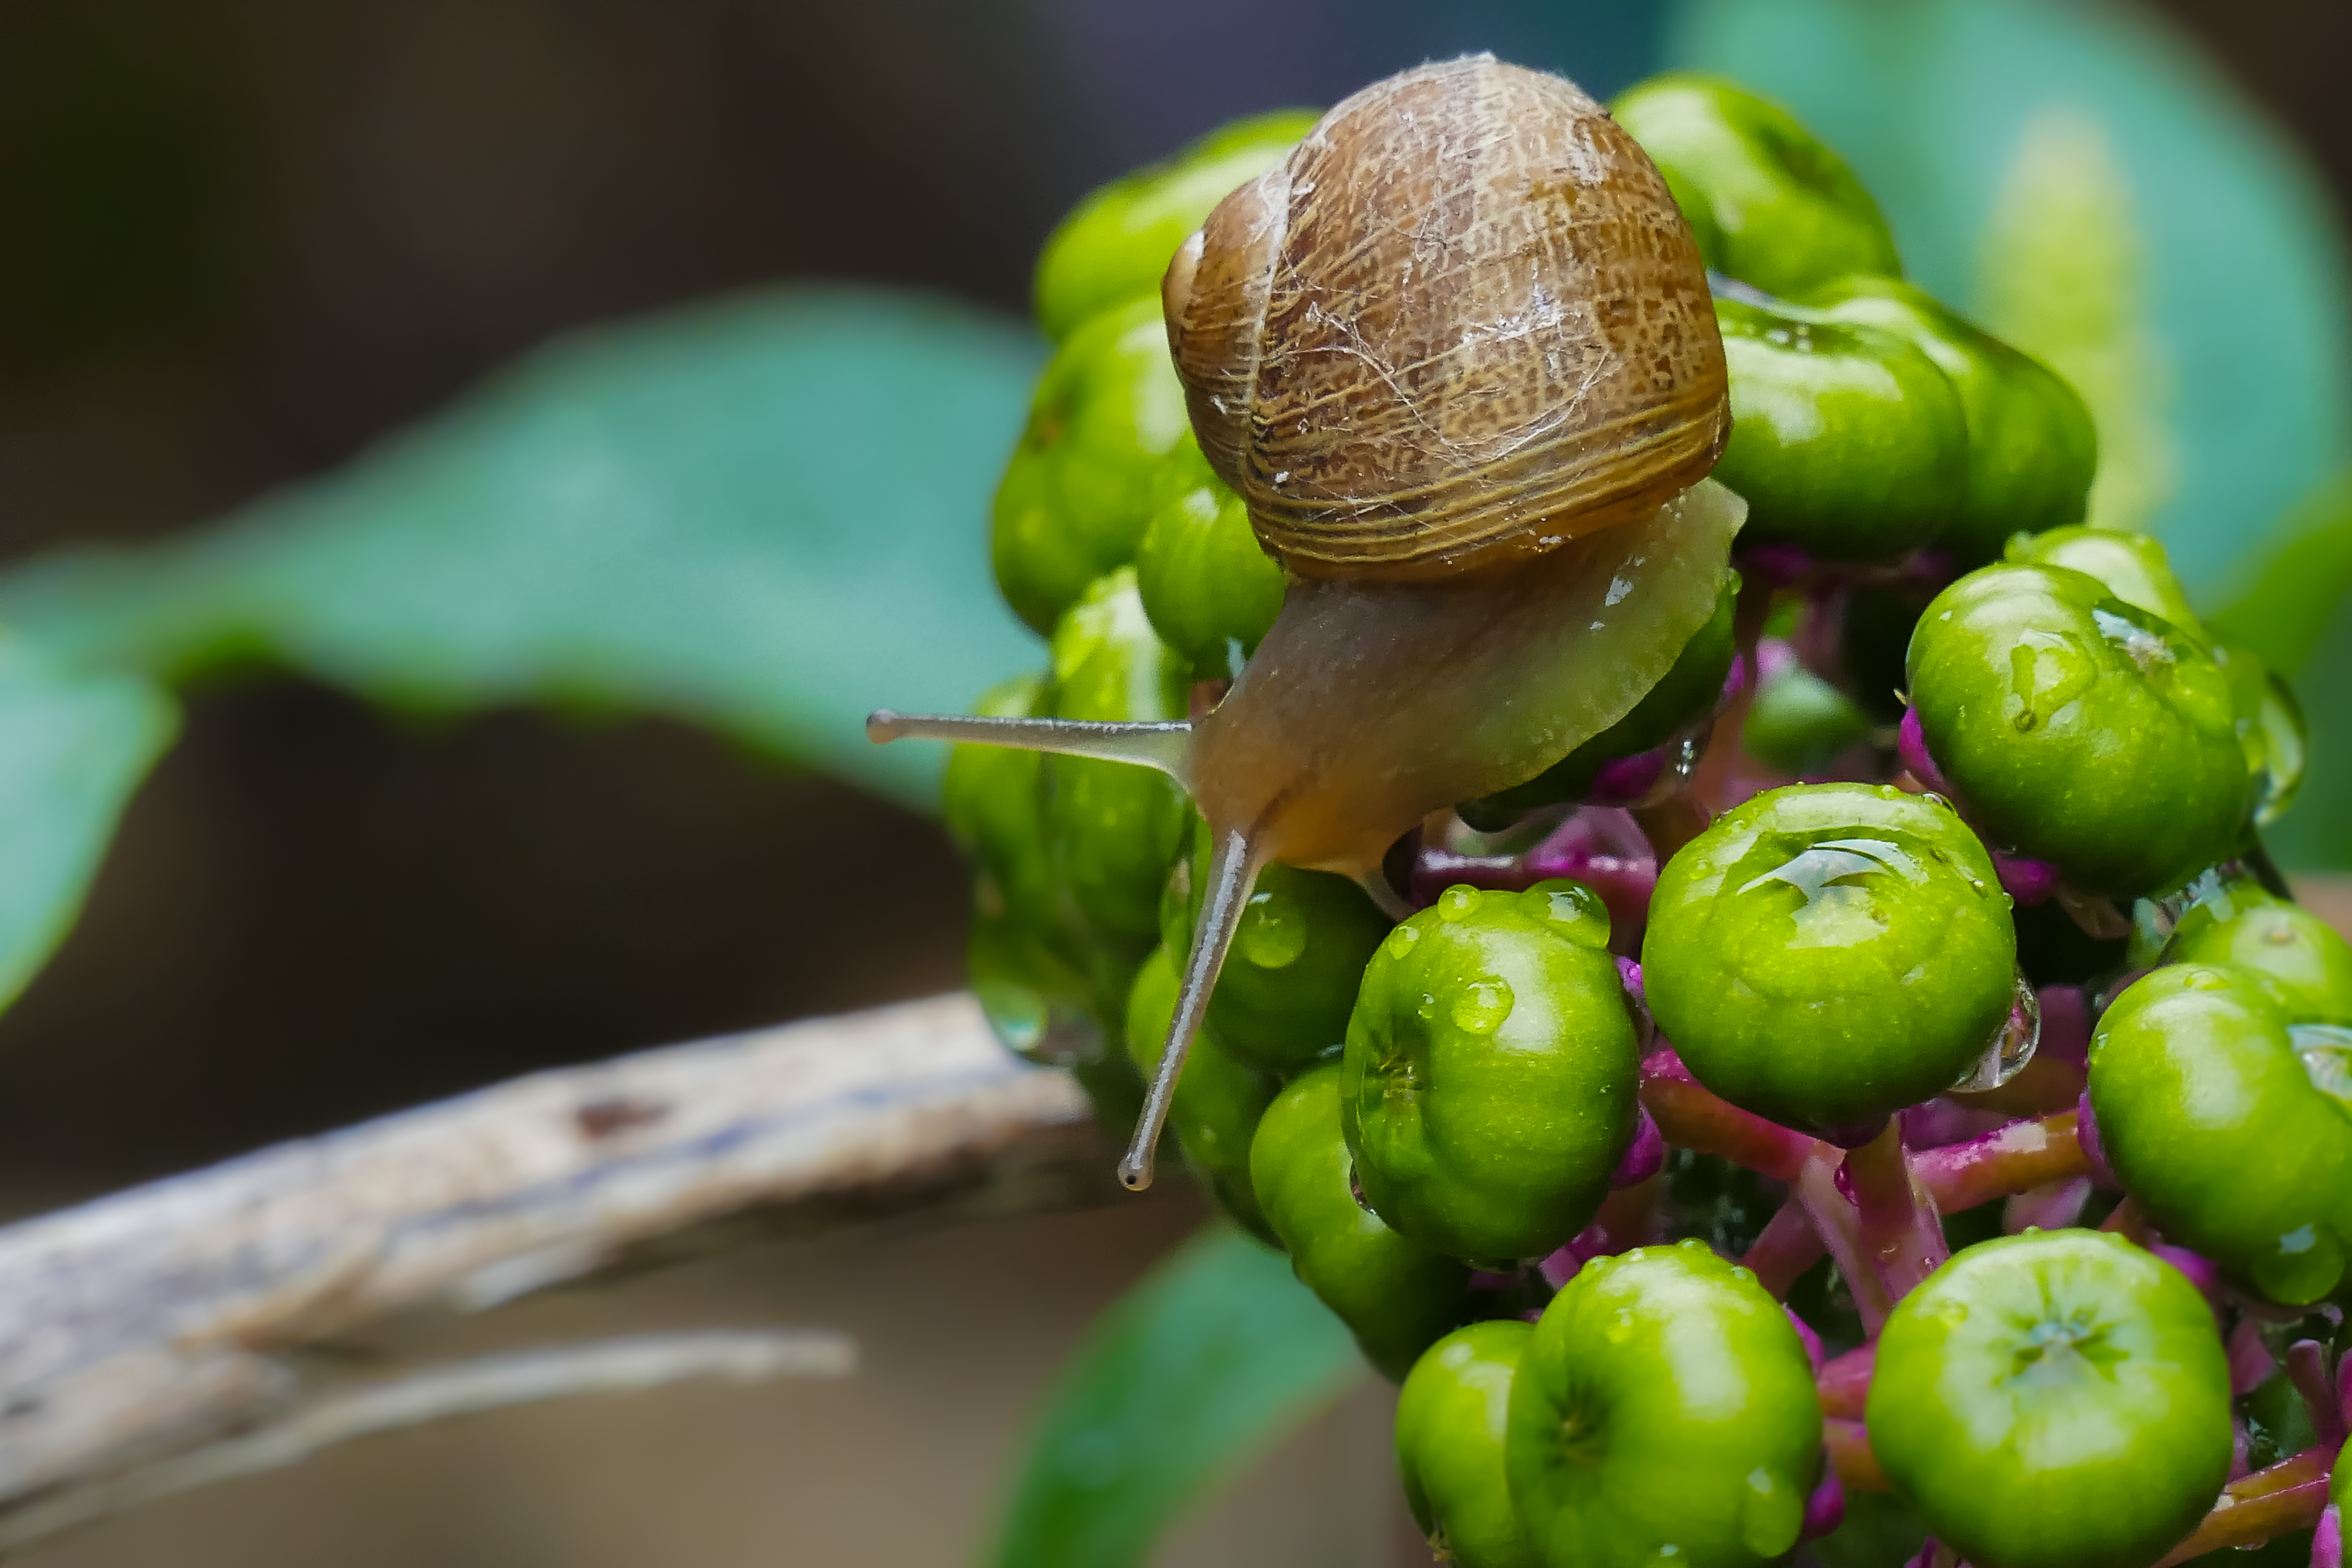
nature, flower, food, green, produce, macro, invertebrate, snail, animals, naturaleza, lumixfz1000, fz1000, snails, ggl1, xovesphoto, animales, panasoniclumixfz1000, caracoles, marumi200, macro photography, snails and slugs